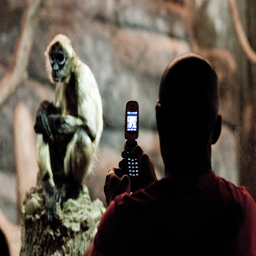
A man holding a phone in front of a monkey.
a man holds up his phone to take a picture of a monkey
A man taking a photograph of a monkey with a cell phone.
a man is taking a picture of a monkey with his phone
A man that is holding a cellphone in front of a monkey.